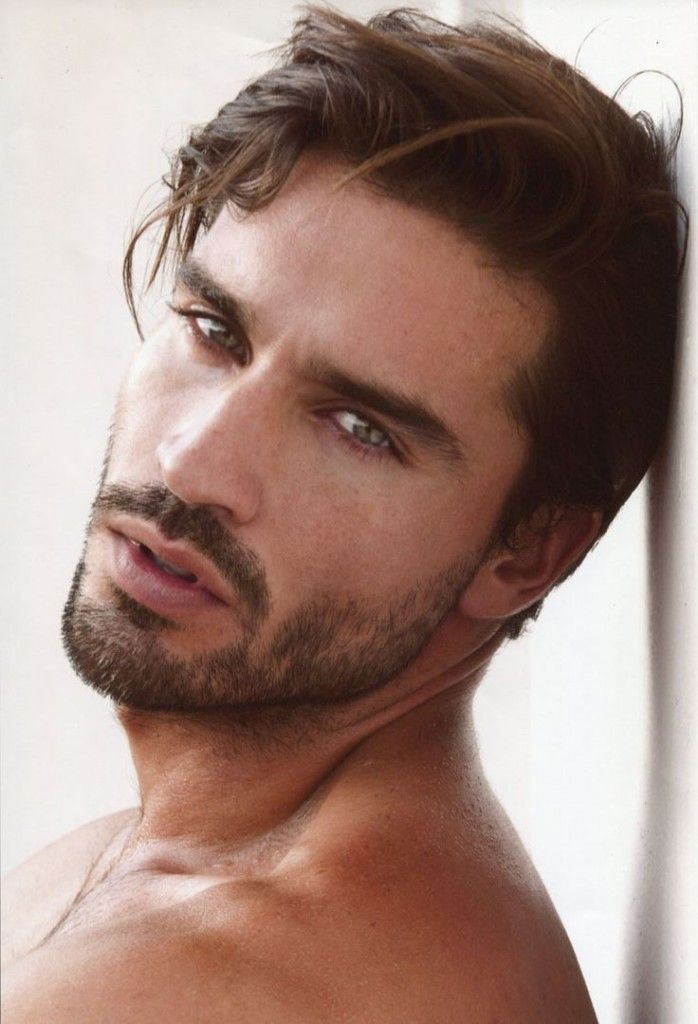
Gender: men